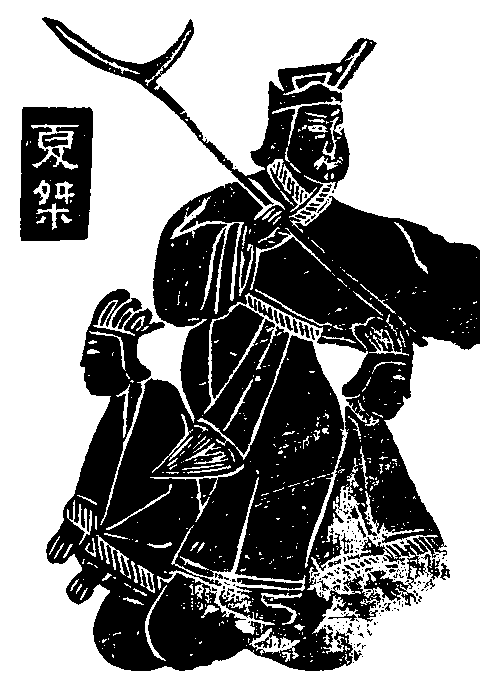
พระเจ้าเจี๋ย

เจี๋ย (; ตามประเพณีเชื่อว่า มีชีวิตอยู่ระหว่าง 1728–1675 ปีก่อนคริสตกาล) เป็นผู้ปกครองคนที่ 17 และคนสุดท้ายแห่งราชวงศ์เซี่ย (夏朝) ในประเทศจีน ถือกันมาแต่เดิมว่า เป็นทรราชที่กดขี่ประชาราษฎร์ นำความพินาศมาสู่ราชวงศ์劉煒/著. 2002 (2002) Chinese civilization in a new light 中華文明傳真#1 原始社會：東方的曙光. Publishing Company. . pg 150.
ราว 1600 ปีก่อนคริสตกาล ซางทัง|ทาง (汤) ผู้ปกครองราชวงศ์ชาง (商朝) ปราบเจี๋ยได้ ทำให้ราชวงศ์เซี่ยซึ่งอยู่มากว่า 500 ปีต้องสิ้นสุดลง และราชวงศ์ชางเข้าสู่อำนาจแทน王恆偉. (2005) (2006) 中國歷史講堂 #1 遠古至春秋. 中華書局. . p 26.
==ครอบครัว==
เจี๋ยเป็นบุตรของพระเจ้าฟา|ฟา (發) ผู้ปกครองคนที่ 16 แห่งราชวงศ์เซี่ย
ชื่อเดิมของเจี๋ย คือ ลฺหวี กุ่ย (履癸)王恆偉. (2005) (2006) 中國歷史講堂 #1 遠古至春秋. 中華書局. . p 27.
==การปกครองเซี่ย==
เจี๋ยสืบราชสมบัติต่อจากบิดาในปีเหรินเฉิน (壬辰)Bamboo annals Xia chapter on Xia Jie under the name Gui (癸).Virginia.edu. " Virginia.edu contents of Bamboo annal." "Xia chapter."
เมื่อขึ้นครองราชย์แล้ว เขาใช้ชีวิตเสเพลสุรุ่ยสุร่าย และโหดร้ายต่อไพร่ฟ้าของตน แต่ละวันสาละวนอยู่กับกิจกรรมทางเพศ ความบันเทิง และความฟุ่มเฟือย เขายังไม่ชอบให้ผู้ใดมาวิจารณ์ชีวิตตน และหลายคนก็หวาดกลัวเขาอย่างยิ่ง戴逸, 龔書鐸. 2002 (2003) 中國通史. 史前 夏 商 西周. Intelligence press. . p 51.
มีบันทึกว่า ในช่วงสามปีแรกของรัชกาล เขาสั่งให้ทำลายหอหรง (容台) และได้ปราบกบฏชาว Quanyi ที่รุกรานเข้ามาถึง Qi ด้วย ช่วงเดียวกัน เขาเห็นว่า วังของตนเรียบง่ายเกินไป จึงสั่งให้สร้างวังแห่งใหม่ เรียก "ชิงกง" (傾宮; "วังเอียง") ต้องเกณฑ์ราษฎรนับหมื่นมาทำ ทั้งเรียกระดมทรัพยากรนับไม่ถ้วน เจ็ดปีจึงเสร็จ ไพร่ฟ้าทุกข์ยากสาหัส
ในปีที่ 6 ของรัชกาล เขาจัดงานรื่นเริงต้อนรับทูตต่างชาติ ทั้งยังออกรับทูตจาก Qizhong ที่เขามองว่าเป็นชาวป่าเถื่อน ครั้นปีที่ 11 ของรัชกาล เขาเรียกเจ้าประเทศราชทั้งปวงมาเข้าเฝ้า เจ้าแห่งราชอาณาจักร Youmin ไม่มา เขาจึงจัดทัพไปตีราชอาณาจักรดังกล่าวจนได้ชัยชนะ
ในปีที่ 13 ของรัชกาล เขาย้ายเมืองหลวงจากเจินสฺวิน (斟鄩) ไปยังเหอหนาน (河南) ช่วงนั้น เขาเริ่มใช้เสลี่ยงที่ให้มนุษย์แบก เรียกว่า เหนี่ยน (輦)
ปีที่ 14 ของรัชกาล เขานำทัพไปยังหมินชาน (岷山) ที่ซึ่งเขาได้เจอกับธิดาสองคนของกษัตริย์แห่งหมินชาน เขาเอานางทั้งสองเป็นชายา โดยเปลี่ยนชื่อให้เป็น เฉา (苕) และฮฺวา (华) ตามลำดับ เขาลุ่มหลงหญิงสองนางนี้มาก กระทั่งยอมเลิกรากับชายาเดิม คือ เม่ย์ สี่ (妹喜) แล้วสร้างตำหนักบนยอดวังของตนเพื่อให้นางทั้งสองอยู่อาศัย
เอกสาร "เลี่ย-นฺหวี่-จฺว้าน" (列女傳) ระบุว่า นางบำเรอคนโปรดคนหนึ่งของเขานามว่า มั่ว สี่ (妺喜) เป็นหญิงรูปงามแต่จิตใจต่ำทรามVirginia.edu. " Virginia.edu ." "etext scan." Lienü zhuan (列女傳) scroll 7 chapter on Jie of Xia with Mo Xi นางขอให้เขาสั่งขุดบ่อแล้วเอาสุราเทลงไป เพื่อที่นางและเขาจะได้ล่องเรืออยู่ในบ่อสุรานั้น ทั้งอนุญาตให้ชายหญิงที่เมามายร่วมเพศหมู่กันบนเรือได้S.J Marshall. 2002 (2002) The Mandate of Heaven: Hidden History in the I Ching. Columbia university press. , . p 177-178. เอกสารยังว่า ครั้งหนึ่ง นางสั่งให้ชาย 3,000 คนลงไปดื่มสุราในบ่อให้เกลี้ยง แต่เมื่อคนใดจมสุรา นางก็หัวเราะชอบใจ เหตุการณ์เหล่านี้ยังมีบันทึกในเอกสาร "หานชือว่าย-จฺว้าน" (韓詩外傳)Han shi waizhuan (韓詩外傳) scroll 2.
เจี๋ยมักบริโภคอาหารพิสดาร ผักต้องมาจากภาคตะวันตกเฉียงเหนือ ปลาต้องมาจากทะเลตะวันออก (วรรณกรรมจีน)|ทะเลตะวันออก (東海) เครื่องปรุงต้องทำจากขิงที่ขึ้นในภาคใต้ เกลือที่ใช้ก็ต้องมาจากภาคเหนือ ต้องใช้แรงงานคนมากมายในการจัดหาของกินดังกล่าวมาเปรอปรนเขา ผู้ใดจัดหามาให้ผิดก็ถูกประหารทันที
เจี๋ยยังมักดื่มสุราชิงฉุน (清醇; "เหล้าใส") ซึ่งต้องปรุงพิเศษ ถ้าปรุงมาไม่ถูกใจ เขาก็สั่งประหารผู้ปรุง ผู้คนมากมายถูกประหารไปเพราะเหตุนี้ เขายังมักดื่มสุราโดยนั่งอยู่บนหลังผู้อื่นเหมือนขี่ม้า ครั้งหนึ่ง เขาจะขี่หลังอัครมหาเสนาบดีจีน|อัครมหาเสนาบดีของตน แต่อัครมหาเสนาบดีผู้นั้นตรากตรำมาทั้งวัน ไม่อาจเป็นม้าให้เขาได้อีก จึงขอให้เจี๋ยงดเว้นสักวัน แต่เจี๋ยสั่งประหารทันที กวาน หลงเฝิง (關龍逢) อัครมหาเสนาบดีคนใหม่ ทูลเขาว่า พฤติกรรมของเขาทำให้ผู้คนเสื่อมศรัทธา ทั้งชื่อประเทศจีน#เจียงชาน|ภูเขาและสายน้ำ (江山) ก็ไม่เข้าข้างเขาอีกต่อไป เขาฟังแล้วโกรธ สั่งประหารกวาน หลงเฝิง ทันทีเช่นกัน
เอกสารประวัติศาสตร์ยังบันทึกปรากฏการณ์ธรรมชาติที่ผิดประหลาดในรัชกาลเจี๋ยเอาไว้ เริ่มในปีที่ 10 ของรัชกาล ที่มีดาวห้าดวงเรียงตัวกันบนฟากฟ้า ต่อมาเกิดฝนดาวตก และแผ่นดินไหว ครั้นปีที่ 29 เจี๋ยสั่งขุดอุโมงค์น้ำไหลผ่านภูเขา Qu แต่ภูเขาถล่มในปีถัดมา นอกจากนี้ ยังเกิดภัยธรรมชาติในช่วงฤดูหนาวที่หลิงซุ่ย (聆隧) เอกสารจากปลายสมัยราชวงศ์ฉิน (秦朝) ว่า ช่วงท้ายของรัชกาลเจี๋ย มักเกิดน้ำแข็งในยามเช้าของฤดูร้อน ทั้งเกิดเกล็ดหิมะตลอดเดือนกรกฎาคม ต่อมา ฝนถล่มอาคารบ้านเรือน อากาศก็แปรปรวน ฤดูร้อนกลับหนาว ฤดูหนาวกลับร้อน พืชพันธุ์ธัญญาผลสูญเสียสิ้น นักวิทยาศาสตร์เชื่อว่า เหตุการณ์เหล่านี้ คือ ฤดูหนาวจากภูเขาไฟ ซึ่งน่าจะเป็นผลมาจากMinoan eruption|ภูเขาไฟระเบิดเมื่อราว 1628 ปีก่อนคริสตกาล
==จุดจบของเซี่ย==
ราชวงศ์เซี่ยปกครองประเทศราชน้อยใหญ่หลายแห่ง หนึ่งในนั้น คือ ราชวงศ์ชาง|รัฐชาง (商國) ซึ่งนับวันยิ่งทวีอำนาจ ผู้ปกครองรัฐชาง นามว่า ซางทัง|ทาง เห็นว่า เจี๋ยปฏิบัติต่อราษฎรอย่างโหดร้าย จึงอาศัยเหตุนี้มาแสวงหาเสียงสนับสนุนในการโค่นล้มราชวงศ์เซี่ย ซึ่งก็ได้รับจากรัฐเล็กต่าง ๆ กว่า 40 รัฐ王恆偉. (2005) (2006) 中國歷史講堂 #1 遠古至春秋. 中華書局. . p 30. ครั้งหนึ่ง ทางแถลงต่อผู้สนับสนุนว่า เขาไม่ประสงค์จะสร้างความวุ่นวายในบ้านเมือง แต่ก็จำเป็นต้องทำตามอาณัติสวรรค์ (天命) เพื่อยุติทุรยุคที่เจี๋ยก่อขึ้น เขายังว่า เจี๋ยหมดอาณัติจะปกครองแผ่นดินแล้ว แม้แต่แม่ทัพนายกองของเจี๋ยเองก็ไม่ฟังคำสั่งของเจี๋ยอีก
ราวปีที่ 17 ของรัชกาลเจี๋ย ทางส่งอี อิ่น (伊尹) เป็นทูตมายังเหอหนาน เมืองหลวงของราชวงศ์เซี่ย อี อิ่น อยู่เหอหนานราวสามปีจึงกลับคืนไปยังรัฐชาง เวลาเดียวกัน รัฐชางก็เริ่มเคลื่อนพลไปยึดครองเมืองต่าง ๆ โดยในปีที่ 26 ของรัชกาลเจี๋ย ชางเอาชนะ Wen ได้ สองปีต่อมา คุนอู๋ (昆吾) มาตีรัฐชาง นำไปสู่สงครามระหว่างรัฐทั้งสองในหลายปีถัดมา高明士, 国真梁. 2007 (2007). 中國通史. 五南圖書出版股份有限公司. , 9789571143125. p46. ทำให้ชางต้องชะลอโครงการล้มล้างเซี่ยออกไป กระนั้น ชางก็ยังสามารถขยายฐานอำนาจเรื่อย ๆ จนสามารถจัดตั้งทัพจากเหล่าประเทศราชต่าง ๆ ได้ที่จิ่งปั๋ว (景亳) กองทัพชางบุกไปยึดมี่-ซฺวี (密須), เทศมณฑลหฺวา|หฺวา (滑), และเทศมณฑลฟ่าน|กู้ (顧) ได้ ขณะเดียวกัน Zhong Gu ราชบัณฑิตคนสำคัญของเซี่ย ก็หนีออกจากเซี่ยมาเข้าด้วยชาง
ในปีที่ 31 ของรัชกาลเจี๋ย ทางส่งทหารจากเอ๋อร์ (陑) ไปตีที่มั่นของราชวงศ์เซี่ยและคุนอู๋พร้อมกัน คุนอู๋ถูกพิชิตอย่างรวดเร็ว เวลานั้น ราชวงศ์เซี่ยเสื่อมอำนาจลงมาก และหนีไปตั้งมั่นอยู่ริมแม่น้ำเหลือง (黄河) ทหารฝ่ายชางรุกไปตีเซี่ยจนเกิดเป็นยุทธการหมิงเถียว (鸣条之战) ซึ่งสองฝ่ายสู้กันท่ามกลางพายุใหญ่ ผลลัพธ์ คือ กองทัพเซี่ยพ่ายแพ้ราบคาบ
เจี๋ยลี้ภัยไปอยู่ยัง Sanzong ขุนพลอู้จื่อ (戊子) นำกำลังออกติดตามเจี๋ย จับตัวได้ที่ Jiaomen และถอดเขาออกจากตำแหน่งกษัตริย์ เป็นอันสิ้นสุดราชวงศ์เซี่ย แต่ภายหลัง ก็ให้ปล่อยตัวเจี๋ยไป ณ หนานจ้าว (南詔) เจี๋ยไปล้มป่วยจนเสียชีวิตในที่สุด ส่วนทางเองก็สืบตำแหน่งผู้ปกครองแผ่นดินต่อ นับเป็นจุดเริ่มต้นของราชวงศ์ชาง
==อ้างอิง==
หมวดหมู่:พระมหากษัตริย์ราชวงศ์เซี่ย|เจี๋ย
หมวดหมู่:ผู้ปกครองในศตวรรษที่ 18 ก่อนคริสตกาล